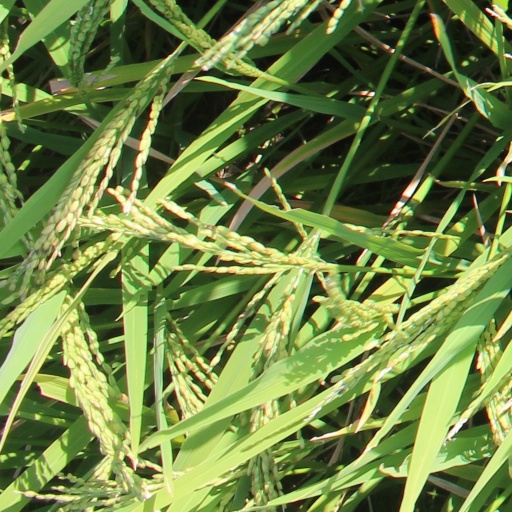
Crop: rice